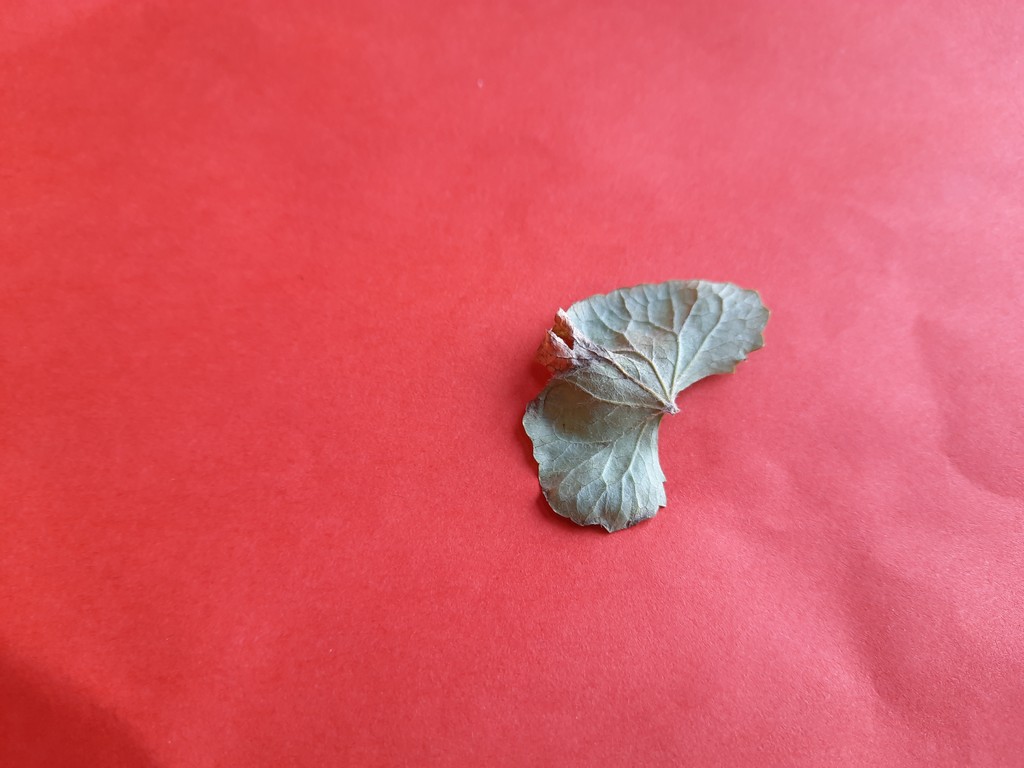
Label: Dried